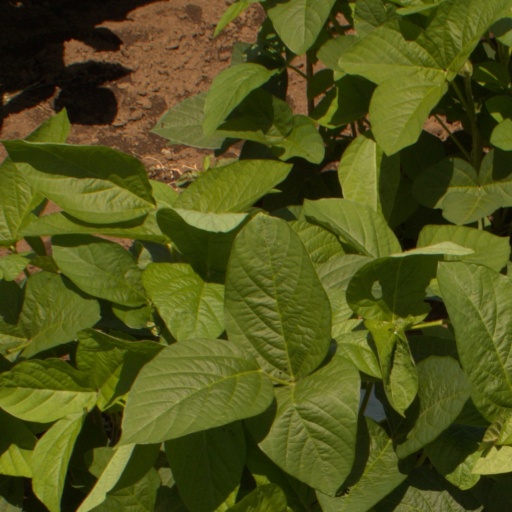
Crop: soybean